Three Welsh Romances

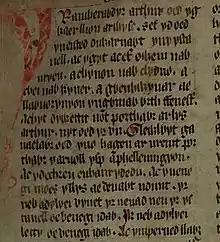
The opening lines of Owain from Jesus College, Oxford (MS 111)

Owain, or the Lady of the Fountain is analogous to Chrétien de Troyes' Old French poem "Yvain, the Knight of the Lion". It survives in the White Book of Rhydderch and the Red Book of Hergest, both from the 14th century. The tale's hero, Yvain, is based on the historical figure Owain mab Urien. The romance consists of a hero marrying his love, the Lady of the Fountain, but losing her when he neglects her for knightly exploits. With the aid of a lion he saves from a serpent, he finds a balance between his marital and social duties and rejoins his wife.